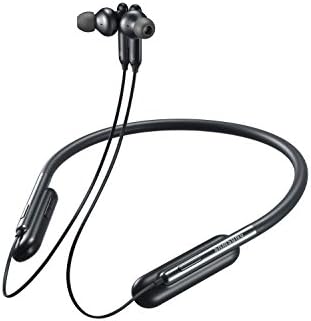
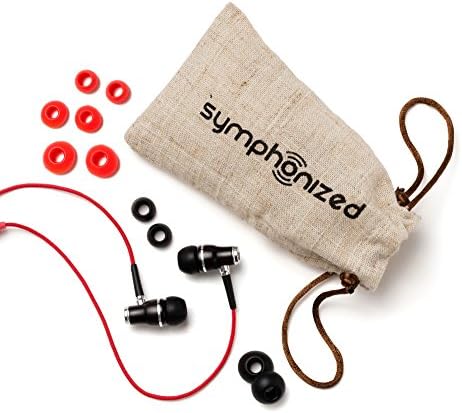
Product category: headphones
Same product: no